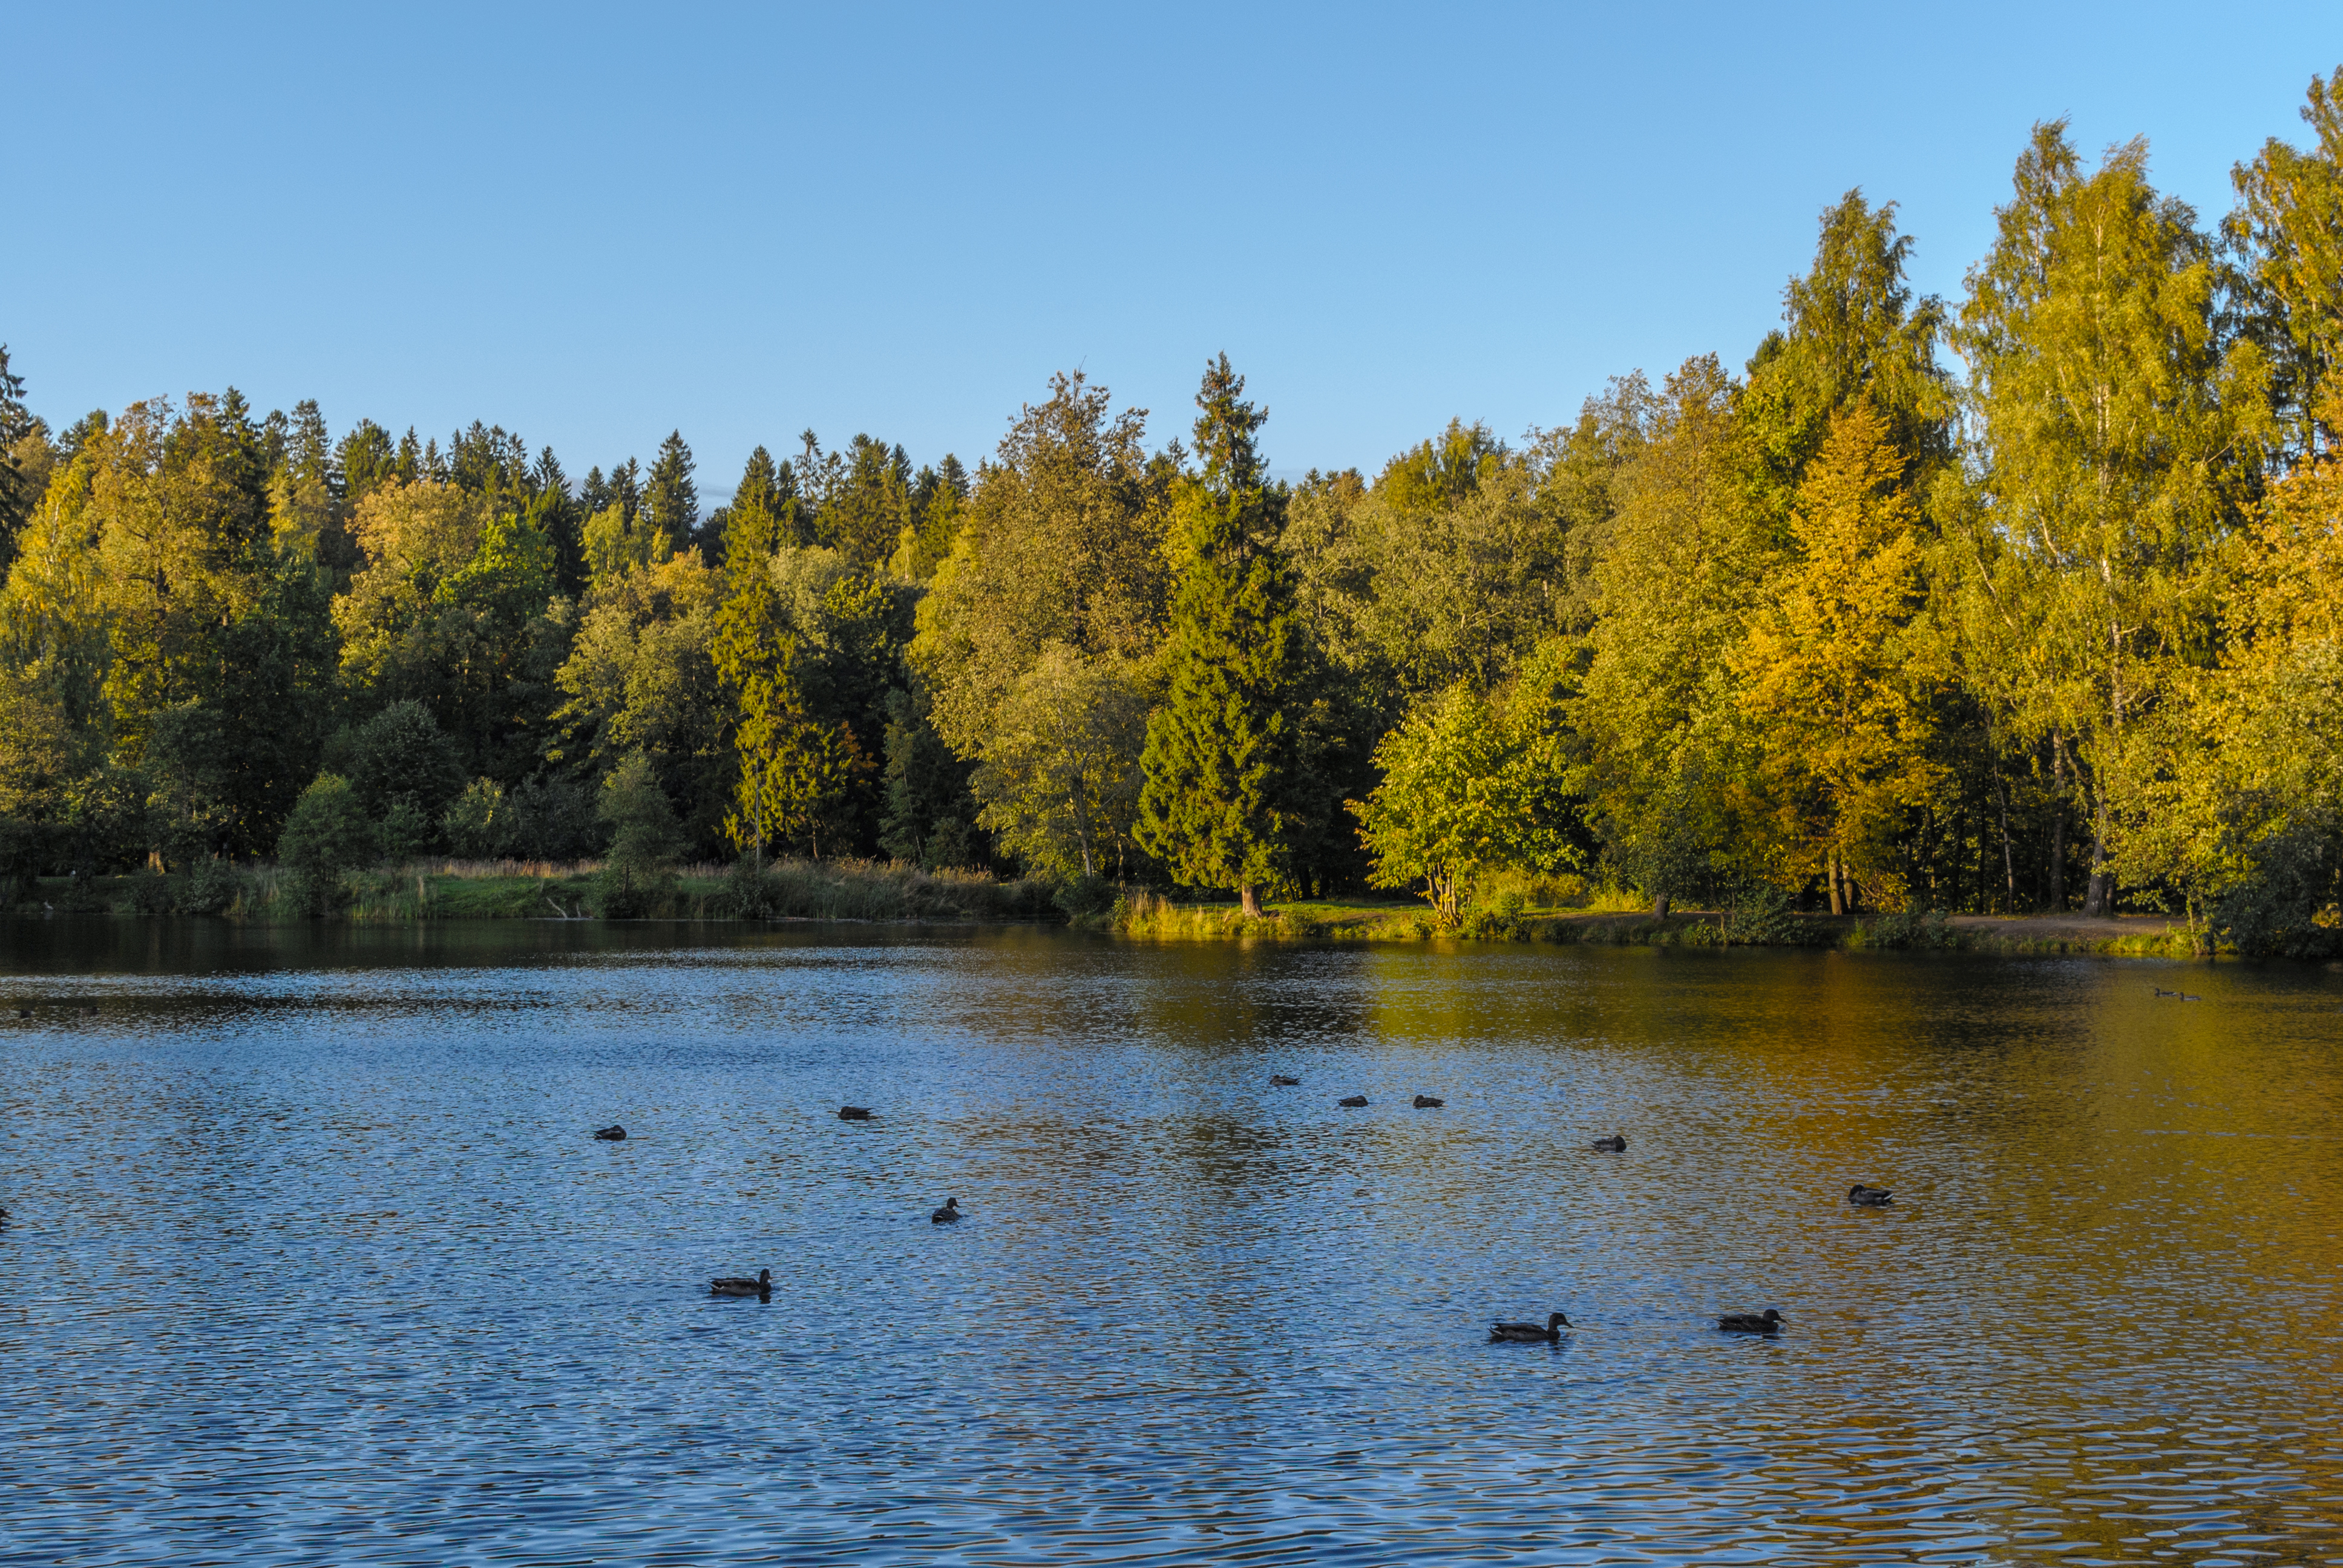
image, body of water, nature, tree, natural landscape, water, reflection, sky, natural environment, leaf, bank, lake, river, wilderness, nature reserve, autumn, yellow, biome, woody plant, pond, reservoir, wildlife, plant, forest, state park, temperate broadleaf and mixed forest, loch, watercourse, sunlight, American larch, floodplain, bayou, landscape, lacustrine plain, wetland, mountain, riparian forest, national park, cloud, deciduous, pine family, conifer, larch, tarn, riparian zone